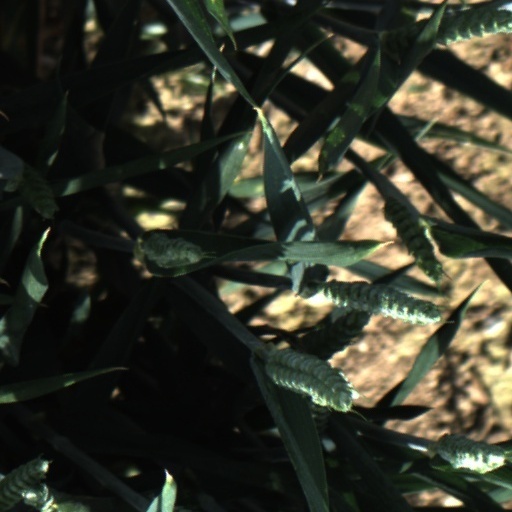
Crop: wheat